Zain Al Rafeea

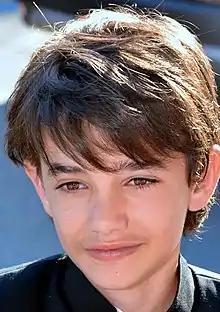
13-year old Al Rafeea at the 2018 Cannes Film Festival.

Zain Al Rafeea (born 10 October 2004) is a Syrian actor living in Norway. He is best known for his starring role in the 2018 Lebanese film "Capernaum", which won the Jury Prize at the 2018 Cannes Film Festival.